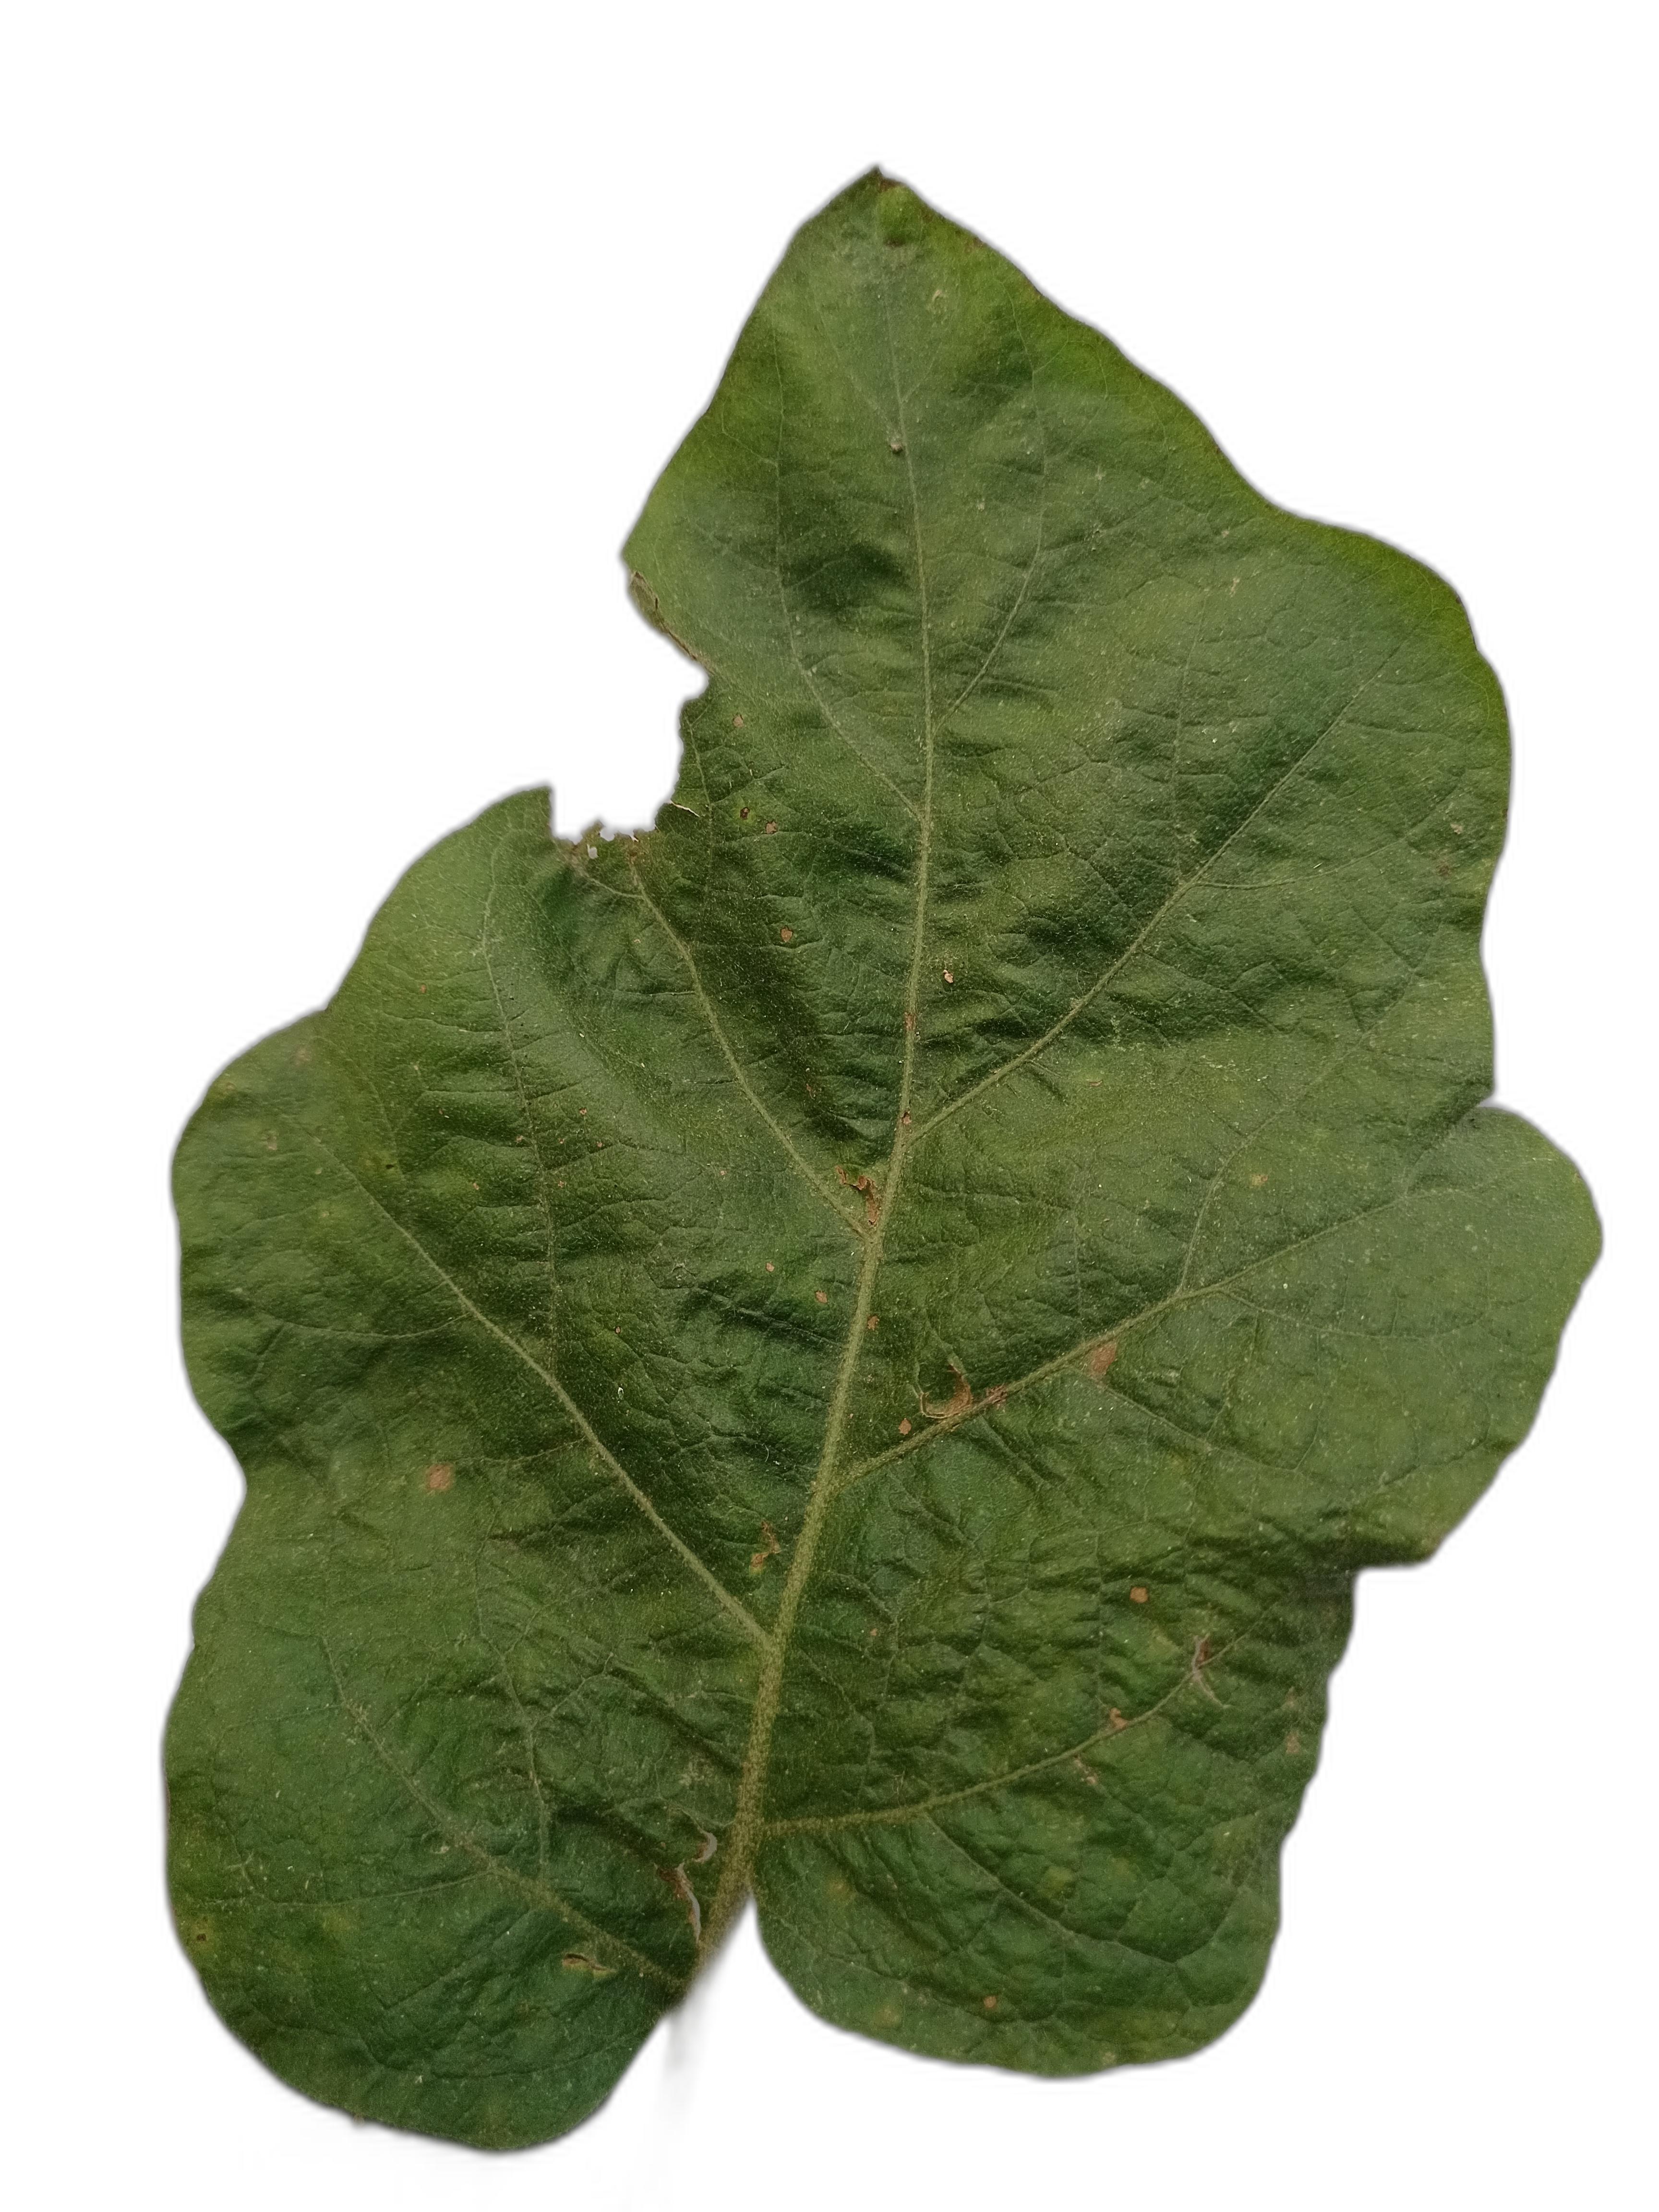
Label: Mosaic Virus Disease